Effects of the Chernobyl disaster

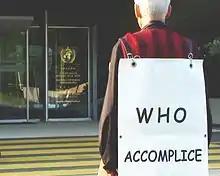
Demonstration on Chernobyl day near WHO in Geneva

Over time there have been many reports documenting and discussing the prevalence and health of plants and animals within the Chernobyl Exclusion Zone.